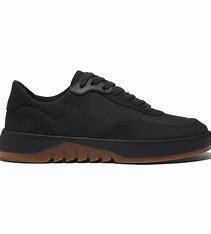
Brand: Timberland
Model: Supaway